Halifax Search and Rescue

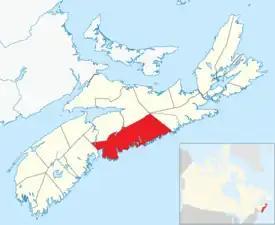
Primary jurisdiction of HRSAR

The organization's primary operating area is within the Halifax Regional Municipality. However due to the team's expertise and resources, the organization may be called to lead search and rescue operations within the province, and is routinely called to provide mutual aid support and relief for other teams in the Maritime provinces.